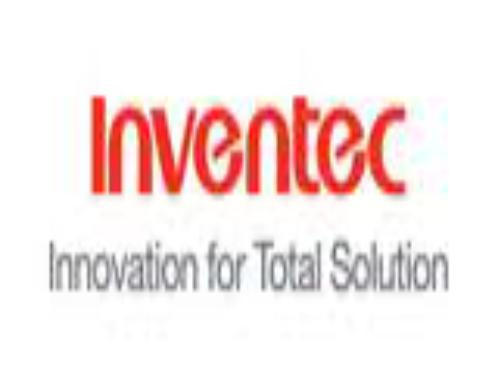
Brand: Inventec
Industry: Electronic